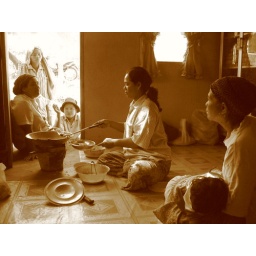
Women gather in the door of my homestay in Baan Talae Nok, a village on the Andaman coast outside Ranong.